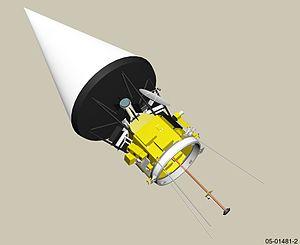
La sonde solaire Parker ou PSP, antérieurement NASA Solar Probe puis Solar Probe Plus, est un observatoire solaire spatial développé par l'agence spatiale américaine, la NASA, dont le lancement a eu lieu le 12 août 2018. Son objectif est d'étudier la couronne solaire, partie extérieure de l'atmosphère du Soleil qui s'étend jusqu'à plusieurs millions de kilomètres de l'astre. L'échauffement de la couronne solaire et l'accélération du vent solaire qui en émane sont deux phénomènes découverts au milieu du XXᵉ siècle qui résultent de processus aujourd'hui mal compris. Pour résoudre ces énigmes, Parker Solar Probe va étudier la région inexplorée de l'espace située à moins de 0,3 unité astronomique du Soleil. Durant la phase de recueil des données qui doit durer de 2018 à 2025, l'observatoire solaire circule sur une orbite de faible inclinaison orbitale dont le périhélie se trouve près du Soleil et l'aphélie se situe au niveau de l'orbite de Vénus. L'assistance gravitationnelle de cette planète est utilisée pour réduire progressivement le périhélie. L'observatoire spatial doit effectuer 24 passages à moins de 0,17 UA dont trois à moins de 0,045 UA.